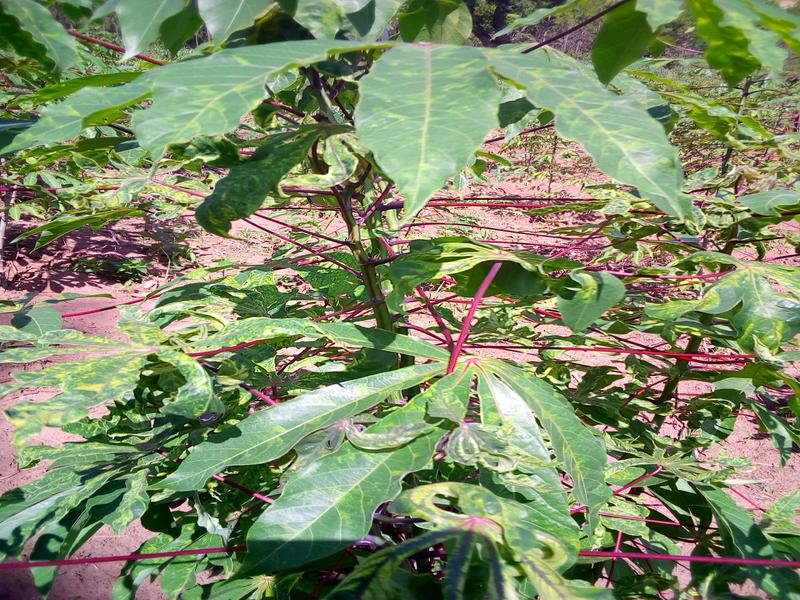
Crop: cassava
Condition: mosaic_disease